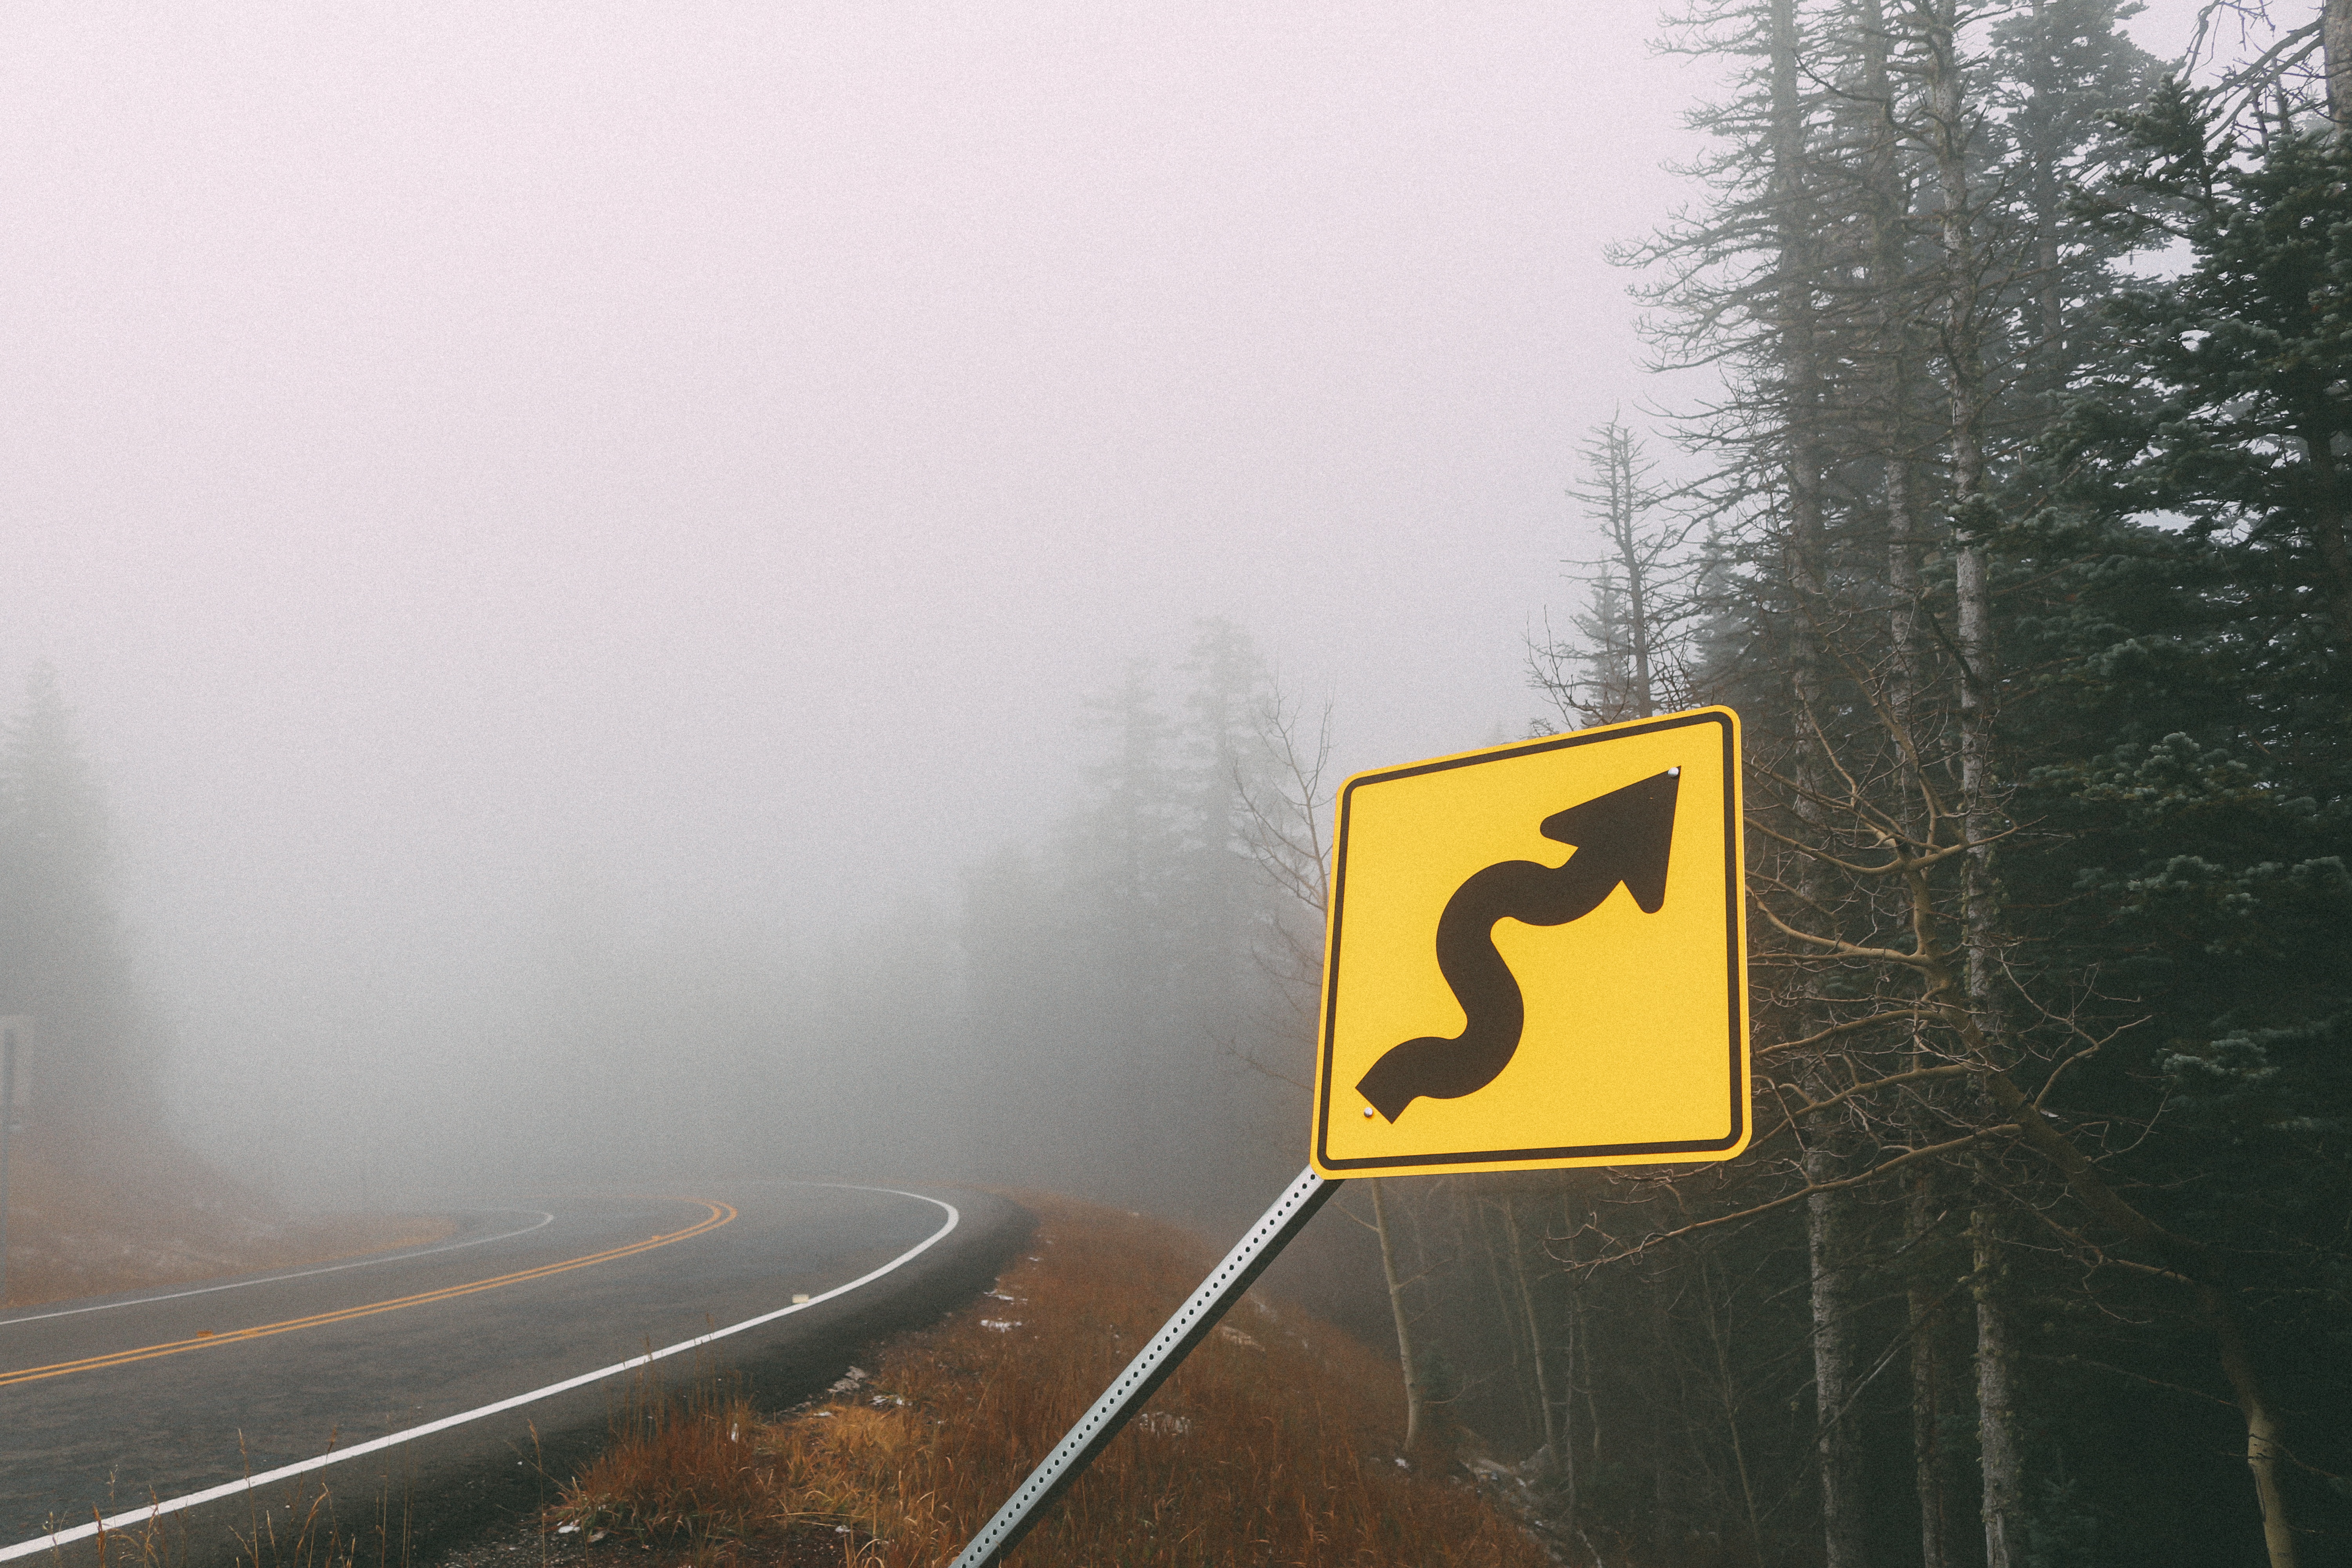
fog, road, morning, highway, sign, weather, yellow, lane, atmospheric phenomenon